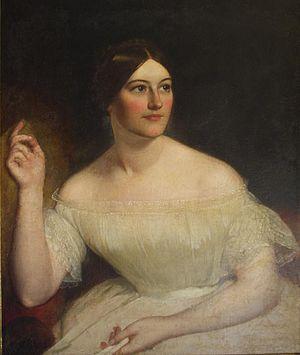
James Edwards Rains est un avocat et colonel de l'armée des États confédérés pendant la guerre de Sécession. Il est promu et nommé brigadier général le 4 novembre 1862, mais sa nomination n'est pas confirmé à la date de sa mort. Il est tué alors qu'il mène sa brigade à la bataille de Stones River le 31 décembre 1862, avant la confirmation par le sénat des États confédérés de sa nomination.